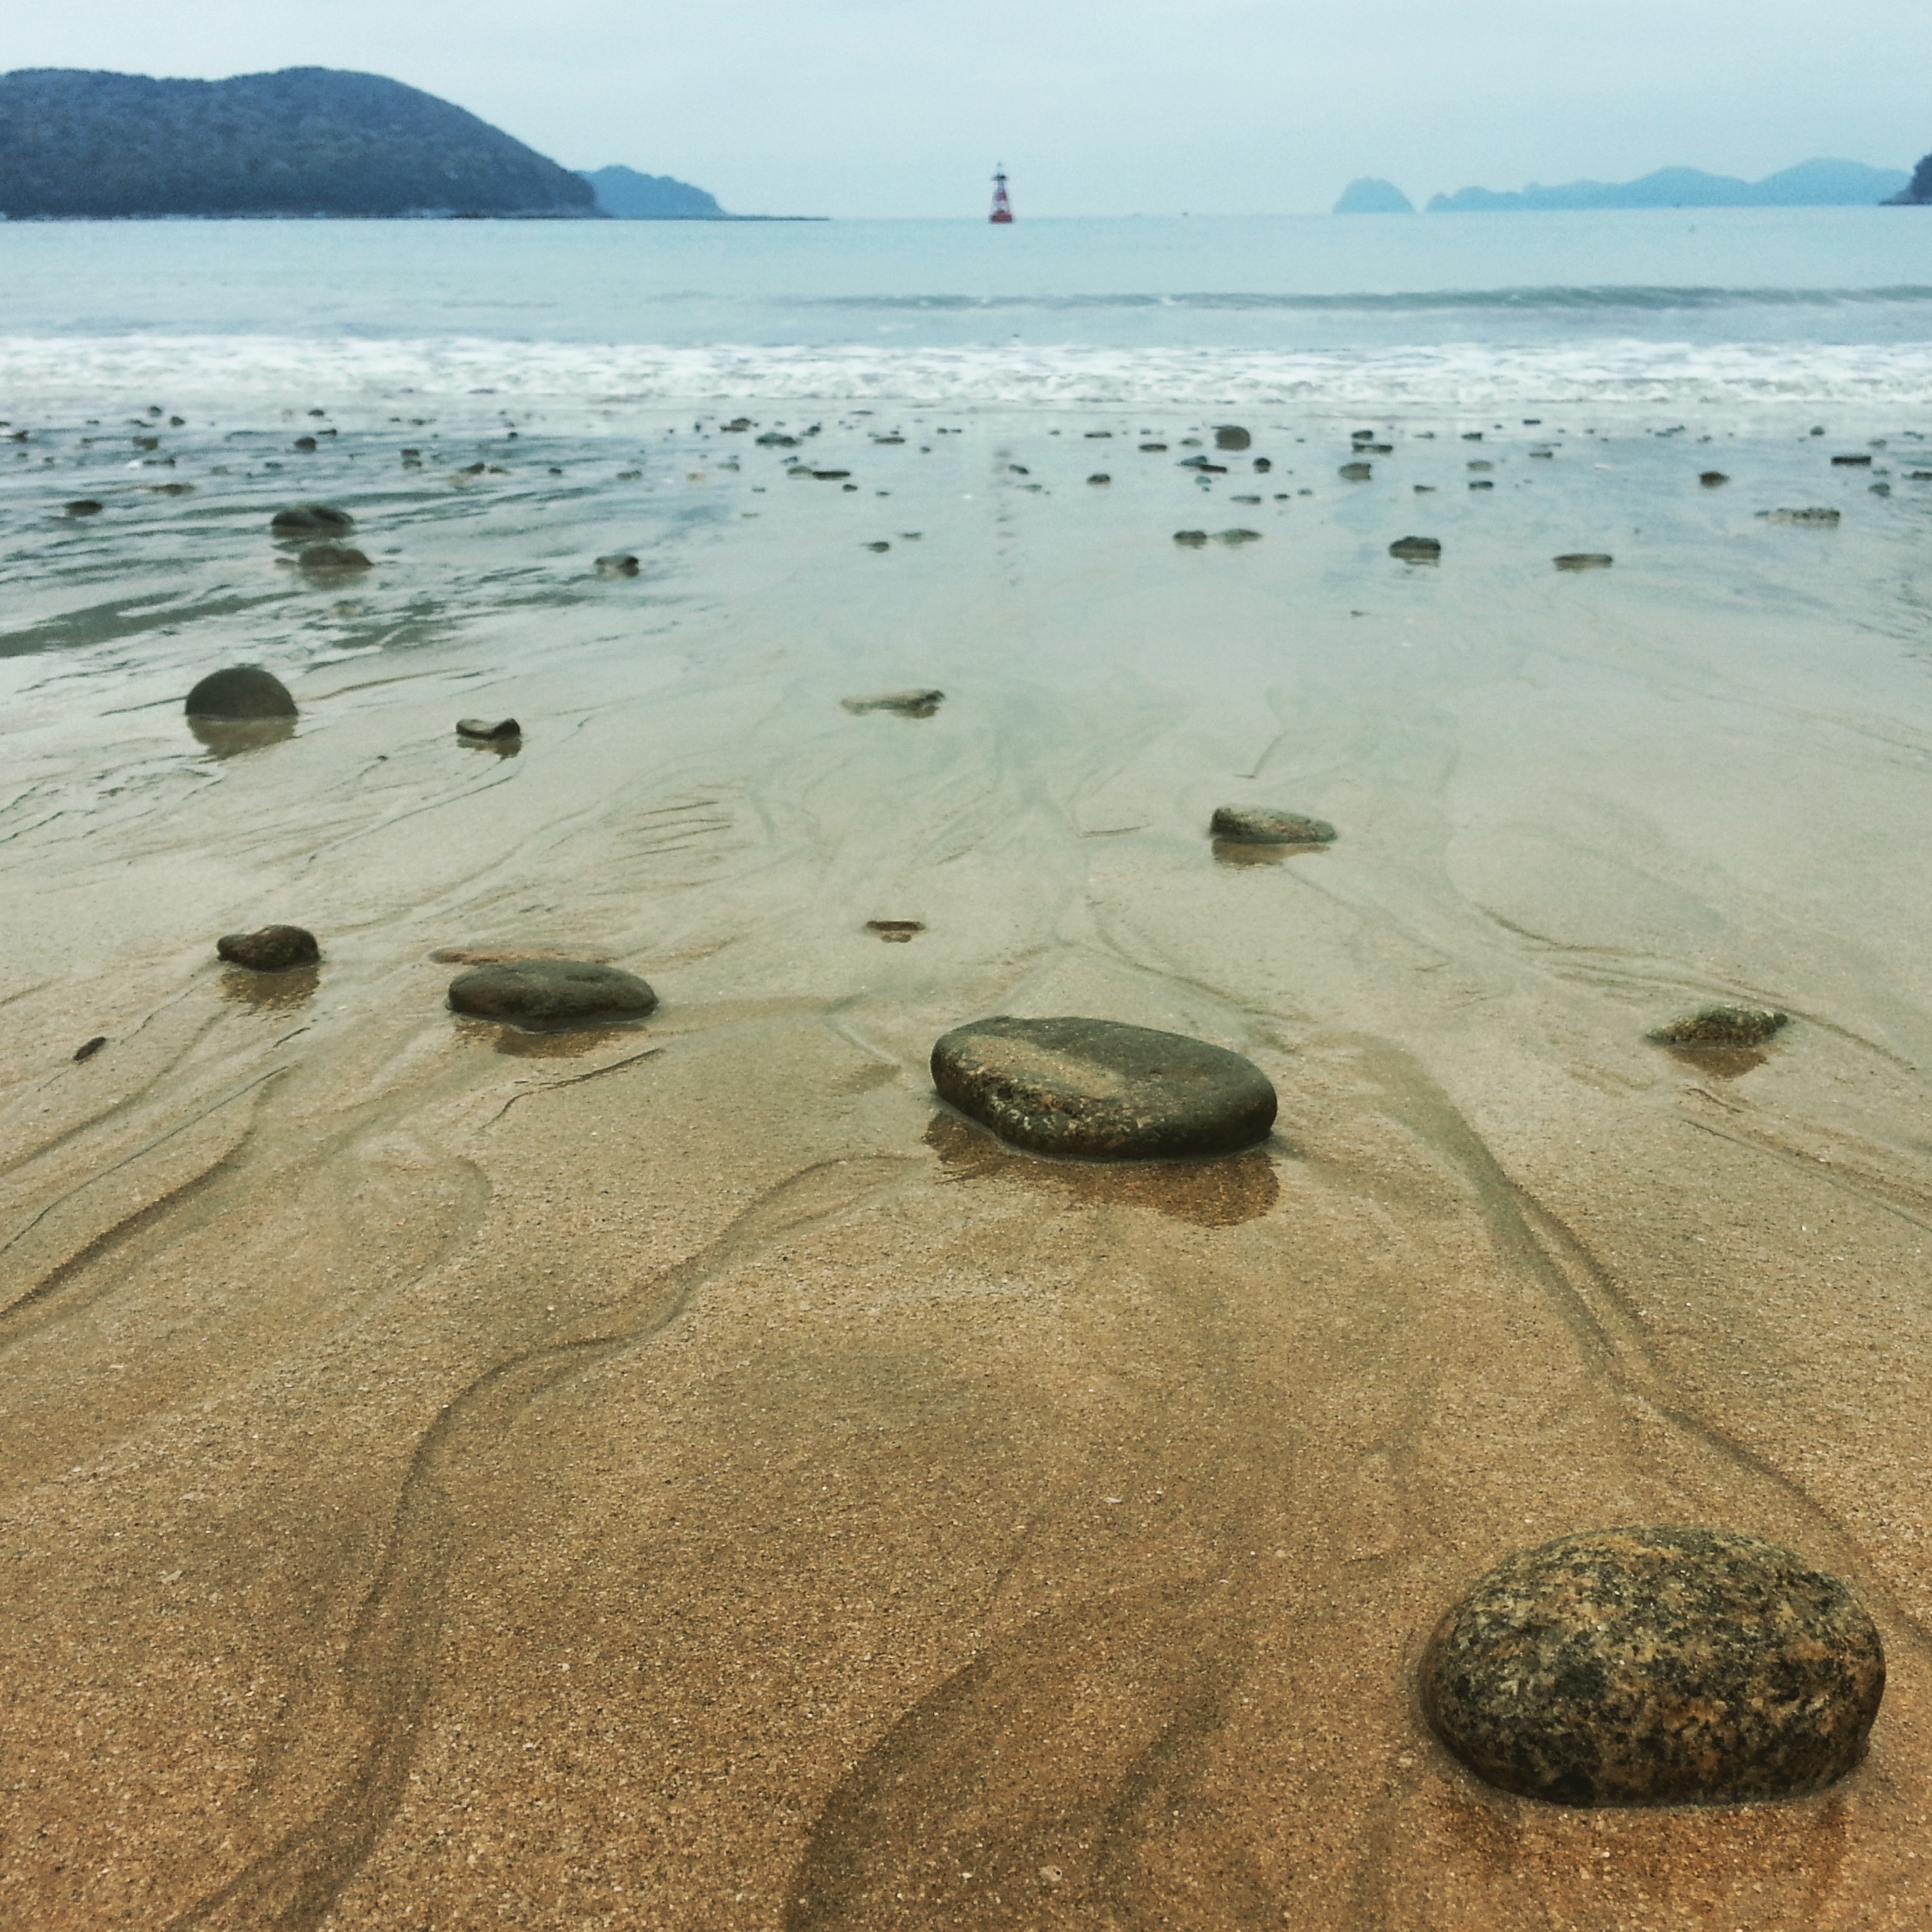
beach, sea, coast, sand, rock, ocean, horizon, shore, wave, stone, bay, material, body of water, habitat, tidal, mudflat, geoje, natural environment, wind wave